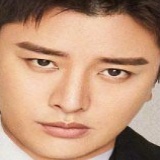
diễn viên Vương Âu